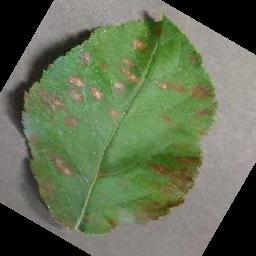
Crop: apple
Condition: cedar_rust